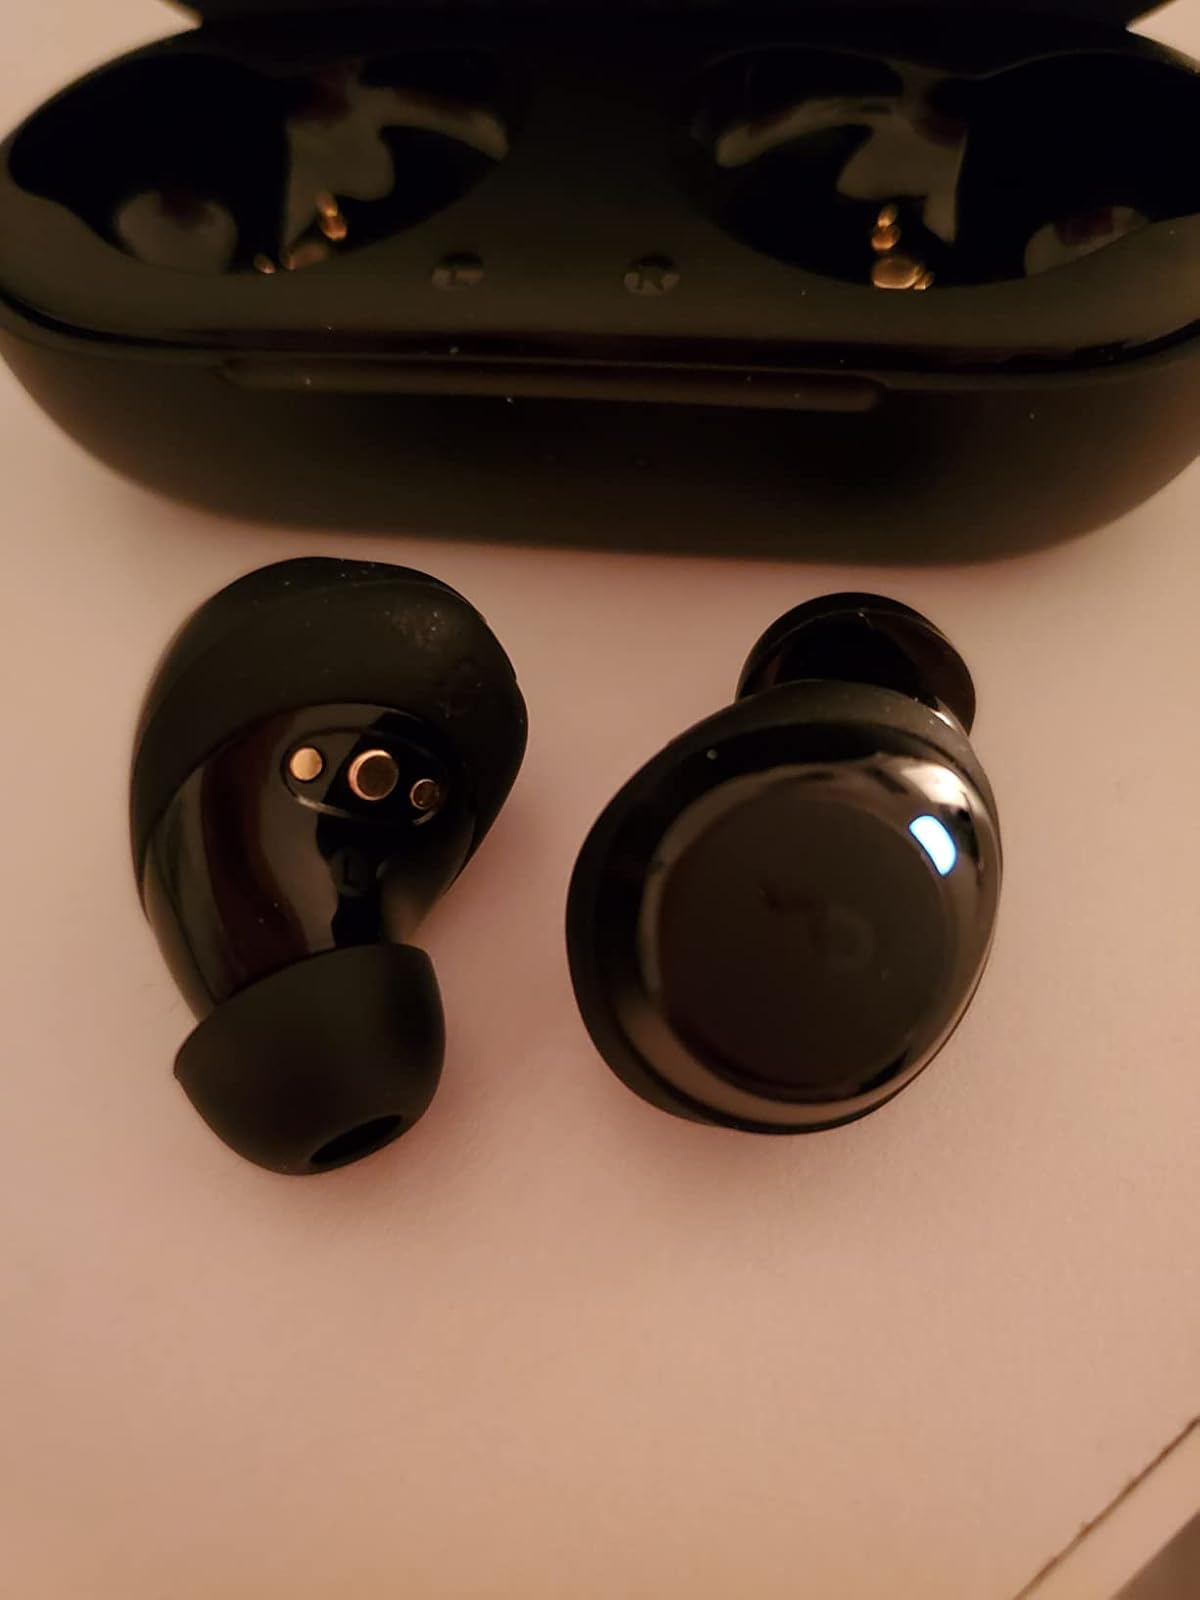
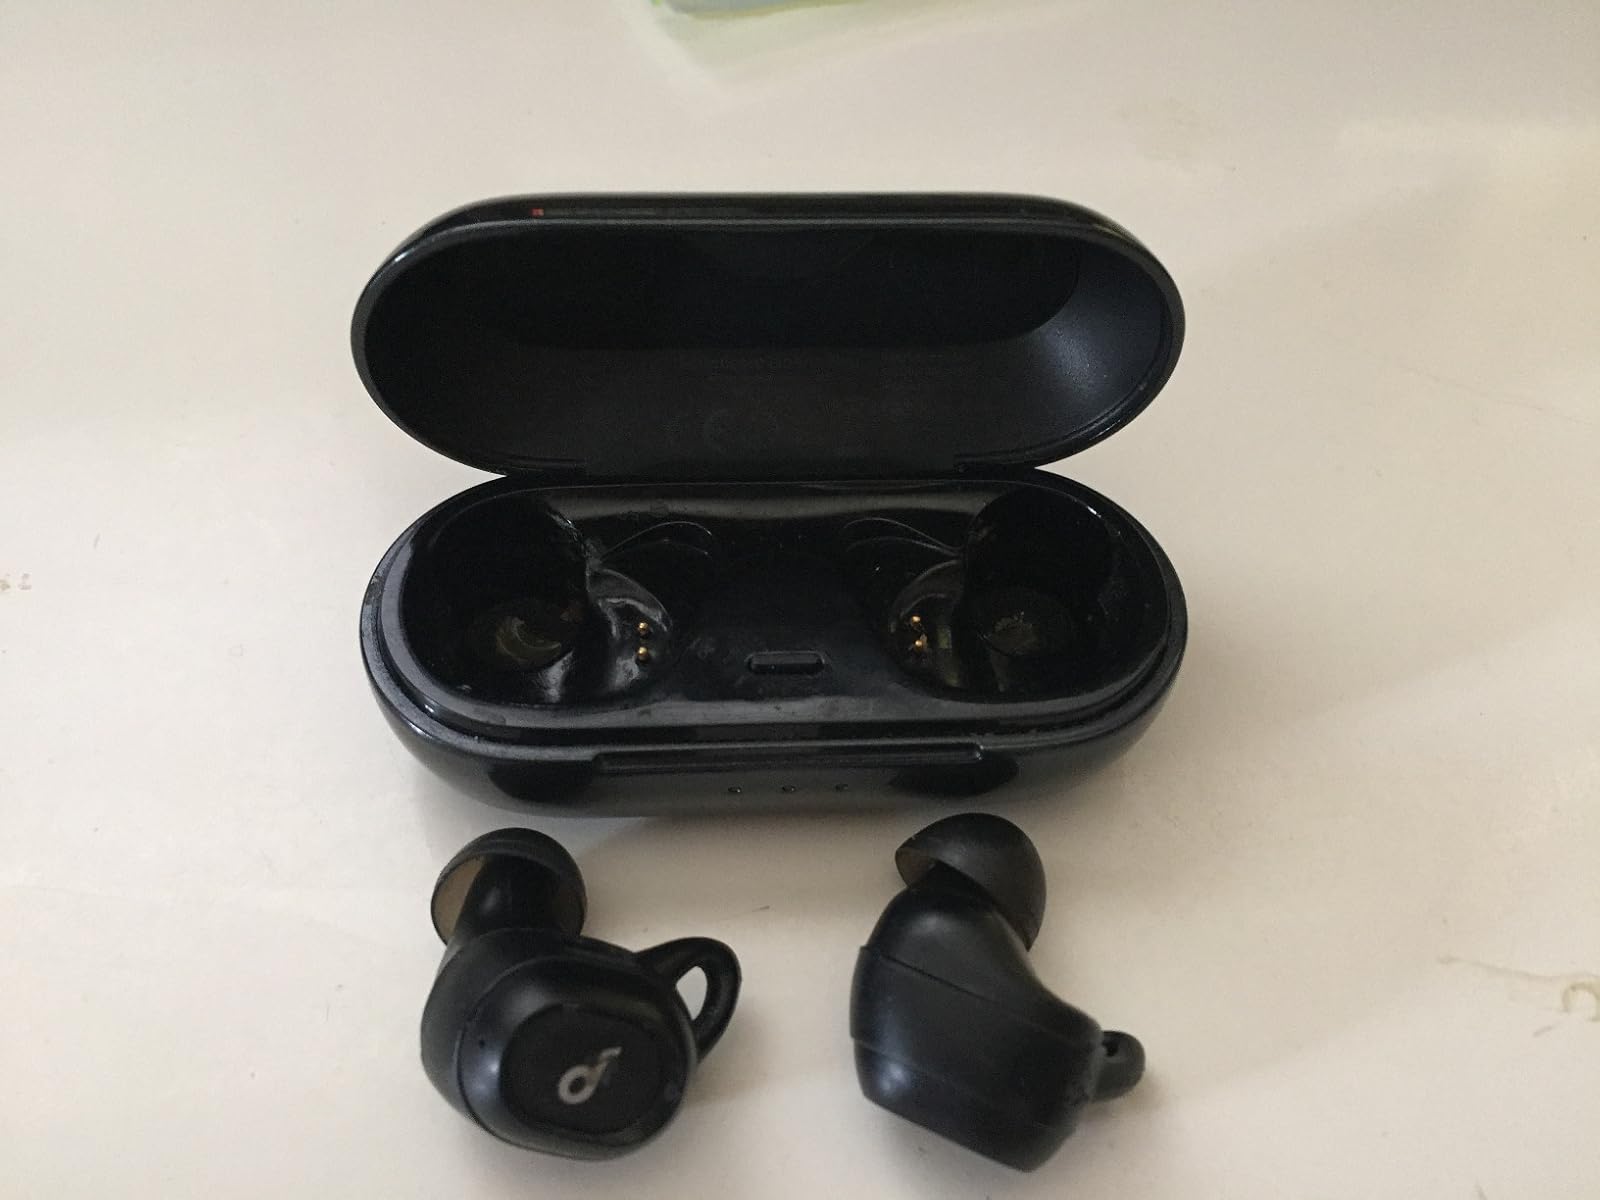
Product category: earbuds
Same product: no